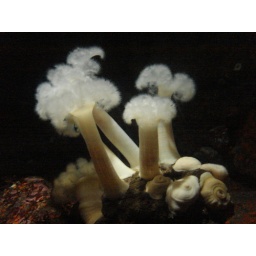
little under water trees